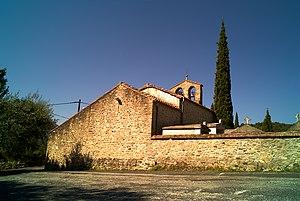
Église Sainte-Marie et cimetière, Le Vila, Reynès (Pyrénées-Orientales, Languedoc-Roussillon, France) Català: Església Santa Maria i cementiri, El Vilar, Reiners (Pirineus Orientals, Llenguadoc-Rosselló, França) Español: Iglesia Santa Maria y cementerio, Le Vila, Reynès (Pirineos Orientales, Languedoc-Rosellón, Francia) &#x20